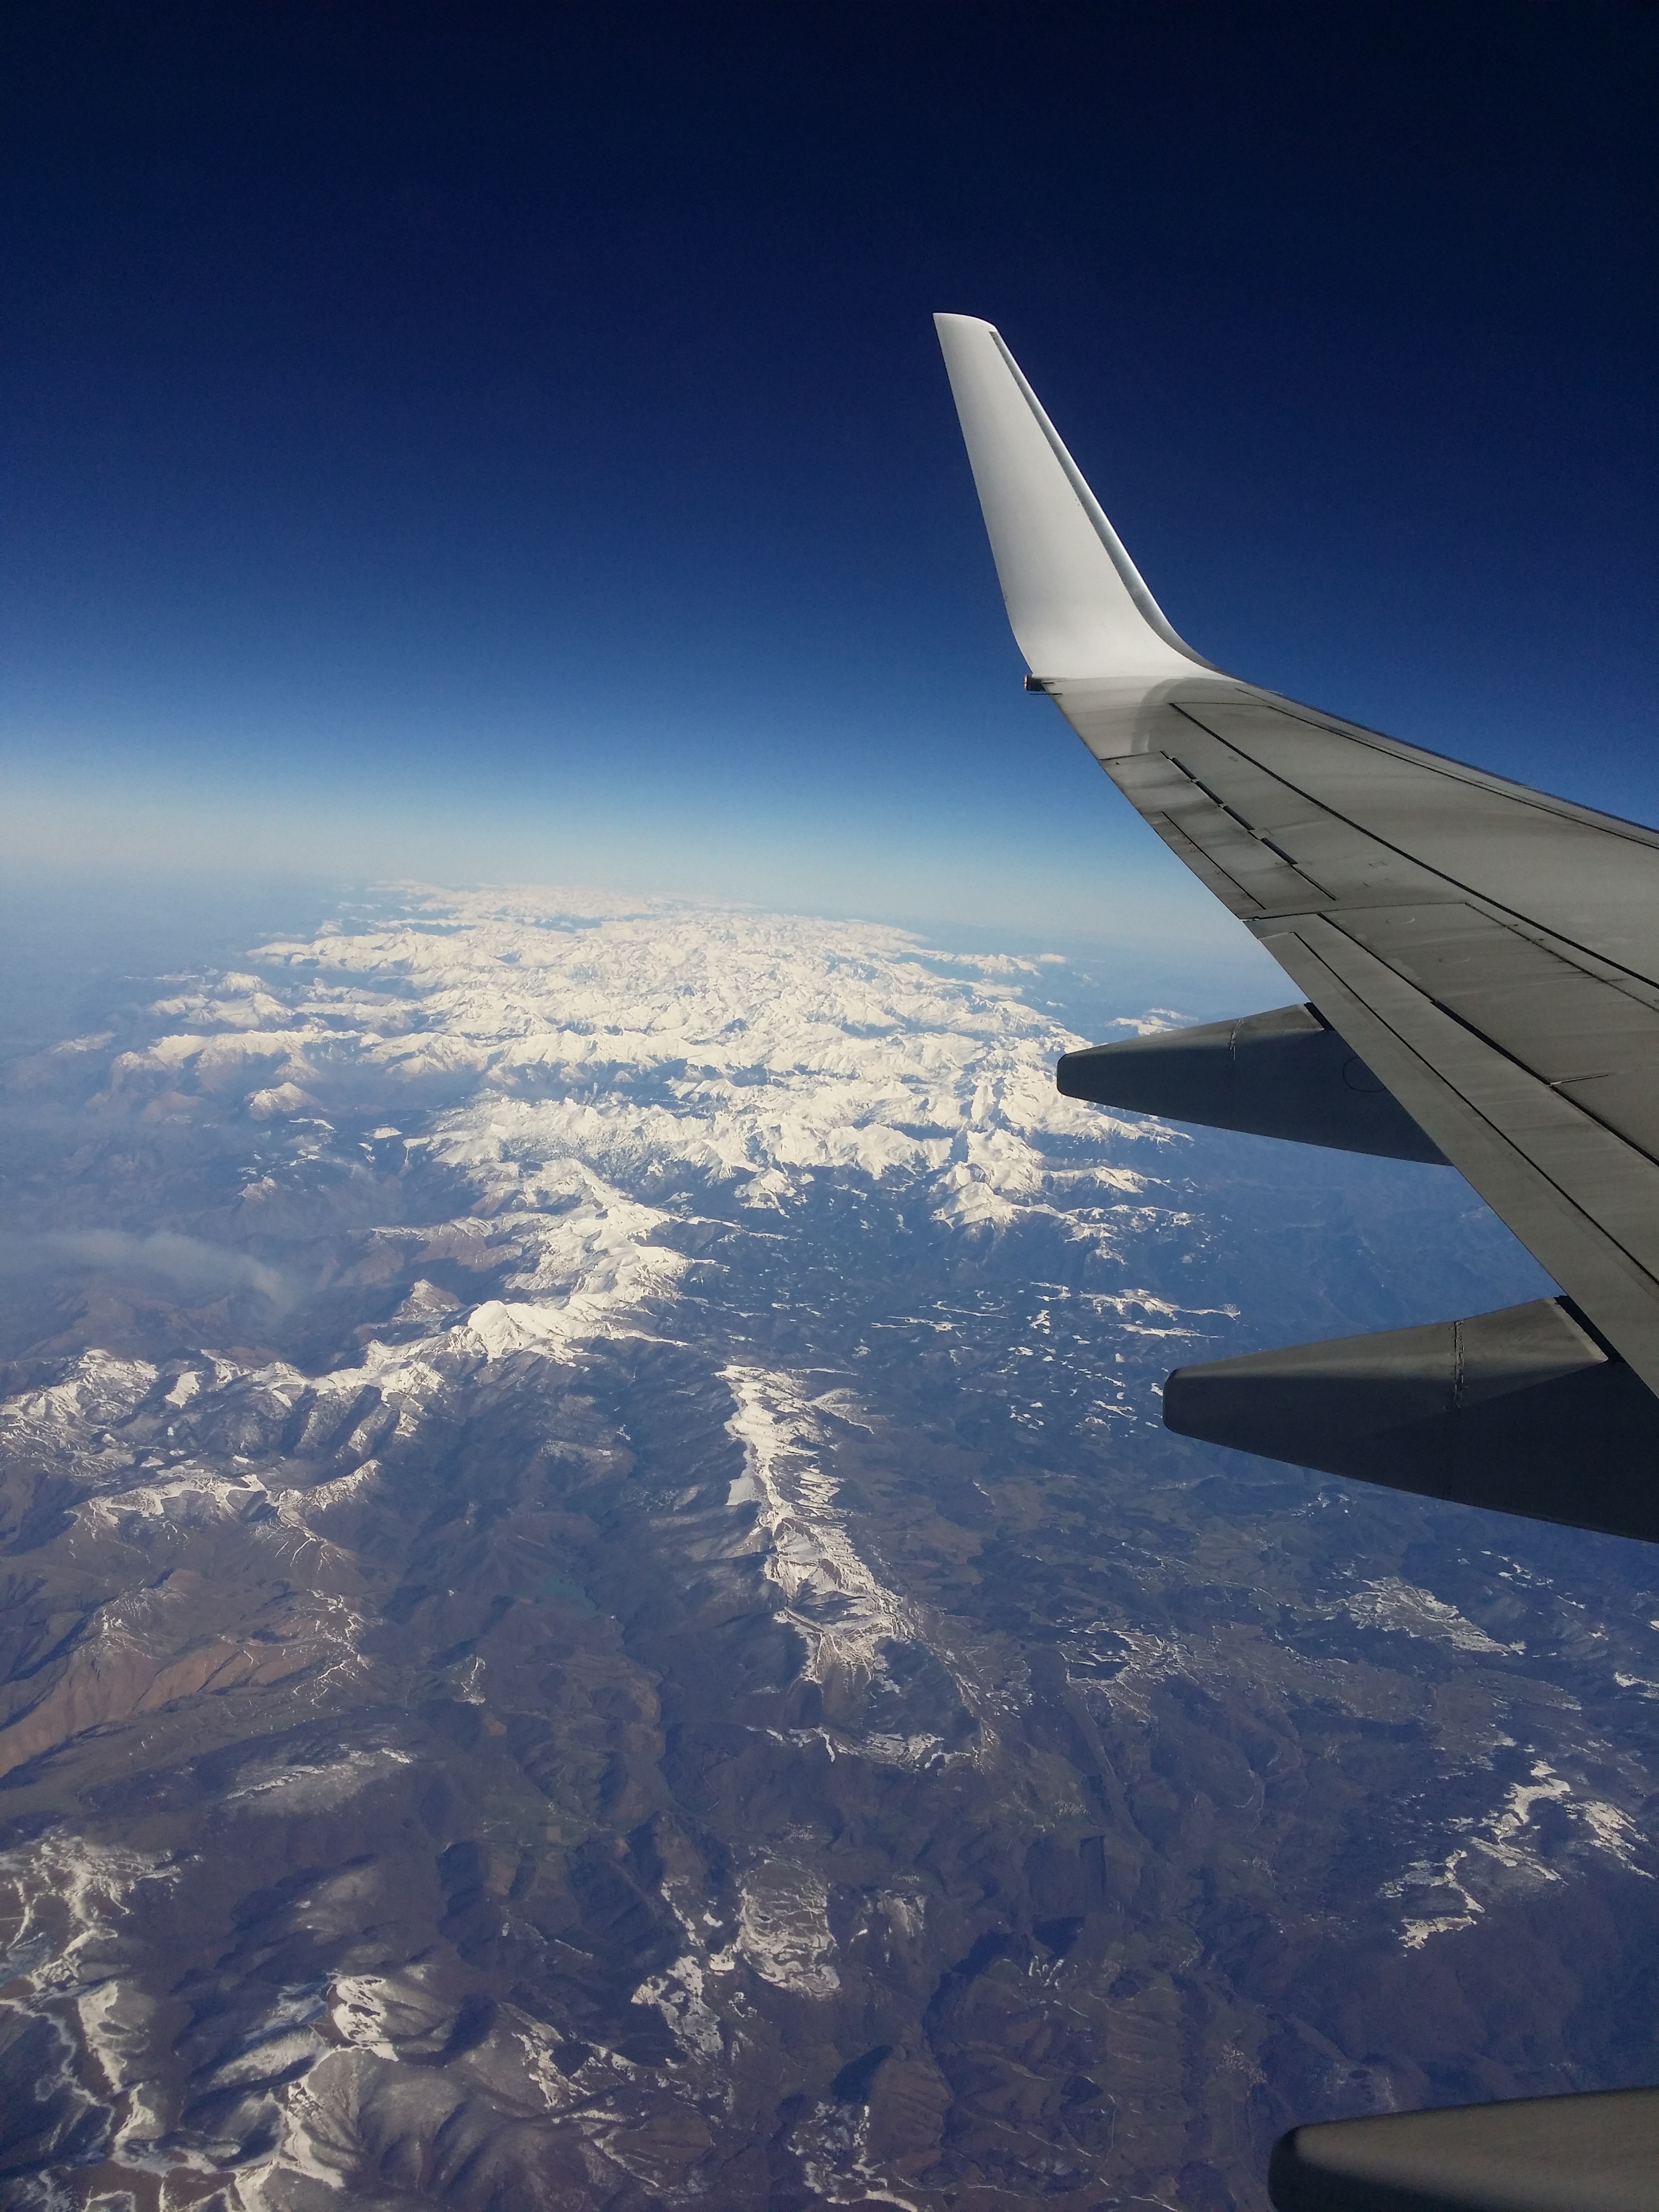
nature, snow, wing, sky, air, atmosphere, fly, airplane, plane, aircraft, vehicle, airline, aviation, flight, blue, height, mountains, airliner, jet aircraft, air travel, atmosphere of earth